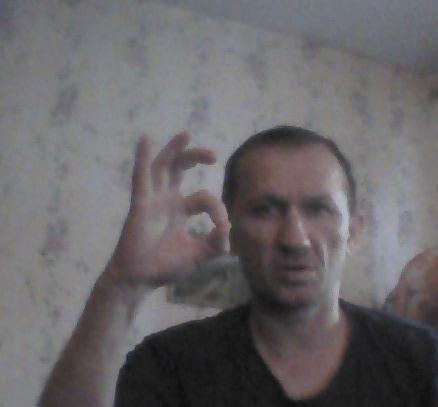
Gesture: ok